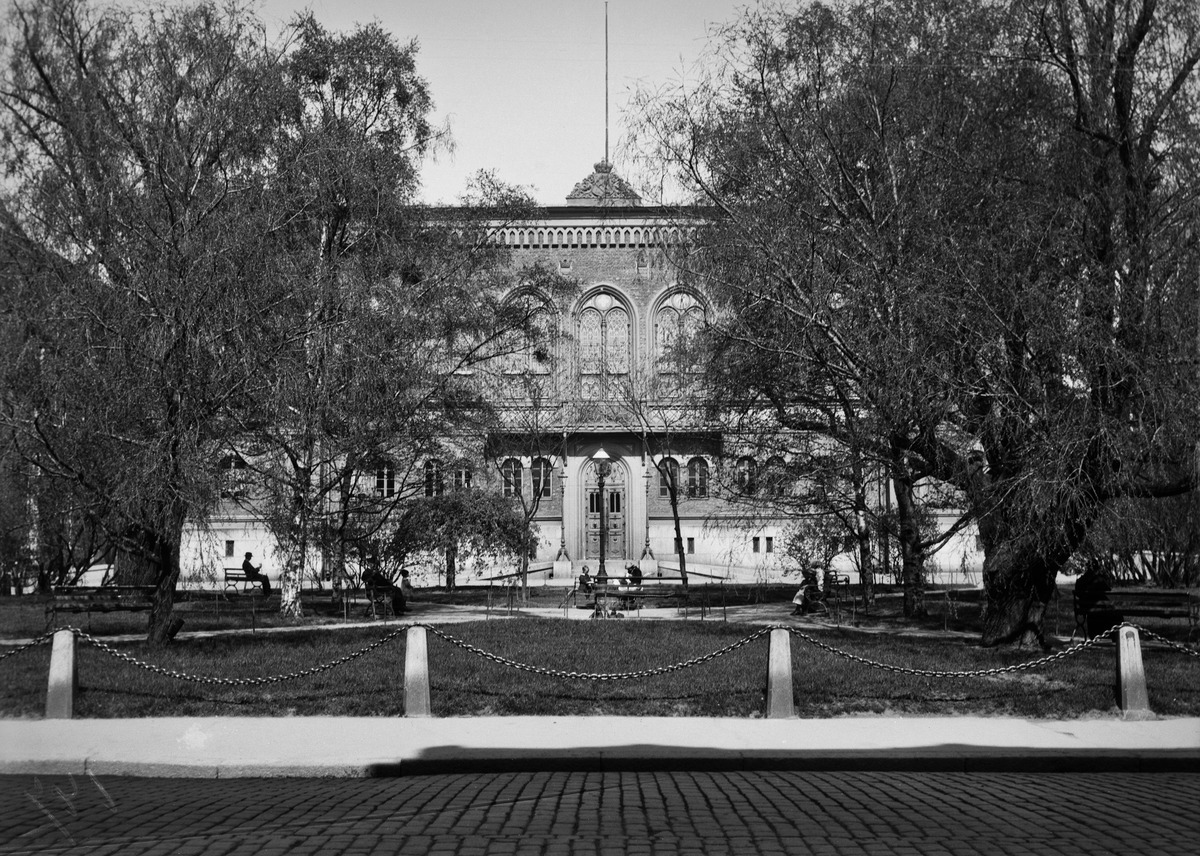
Ritarihuone ja Ritaritalon puistikko
sisällön kuvaus: Ritarihuone ja Ritaritalon puistikko. mustavalkoinen
Kuvaaja: Timiriasew, Ivan, valokuvaaja
Ajankohta: kuvausaika 1910 -luku
Paikka: Suomi, Uusimaa, Helsinki, Kruununhaka Helsinki, Hallituskatu 2
Aiheet: julkiset rakennukset, puistot